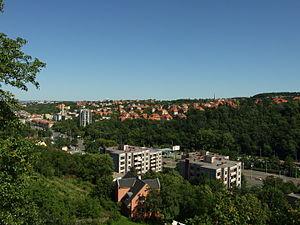
Košíře est un quartier pragois à l'ouest du centre de la ville qui se situe entre les quartiers de Smíchov et de Motol. Il fait partie de l'arrondissement de Prague 5.